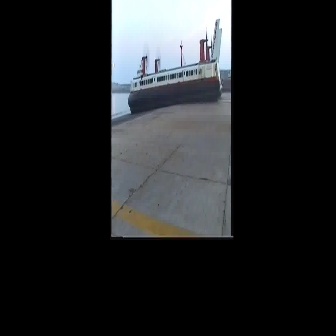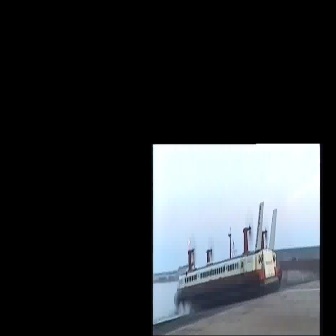
  Please identify the target specified by the bounding box [128,18,222,113] in the first image and locate it in the second image. Return the coordinates in [x_min,y_min,x_max,y_max] format.
Answer: [173,201,281,309]